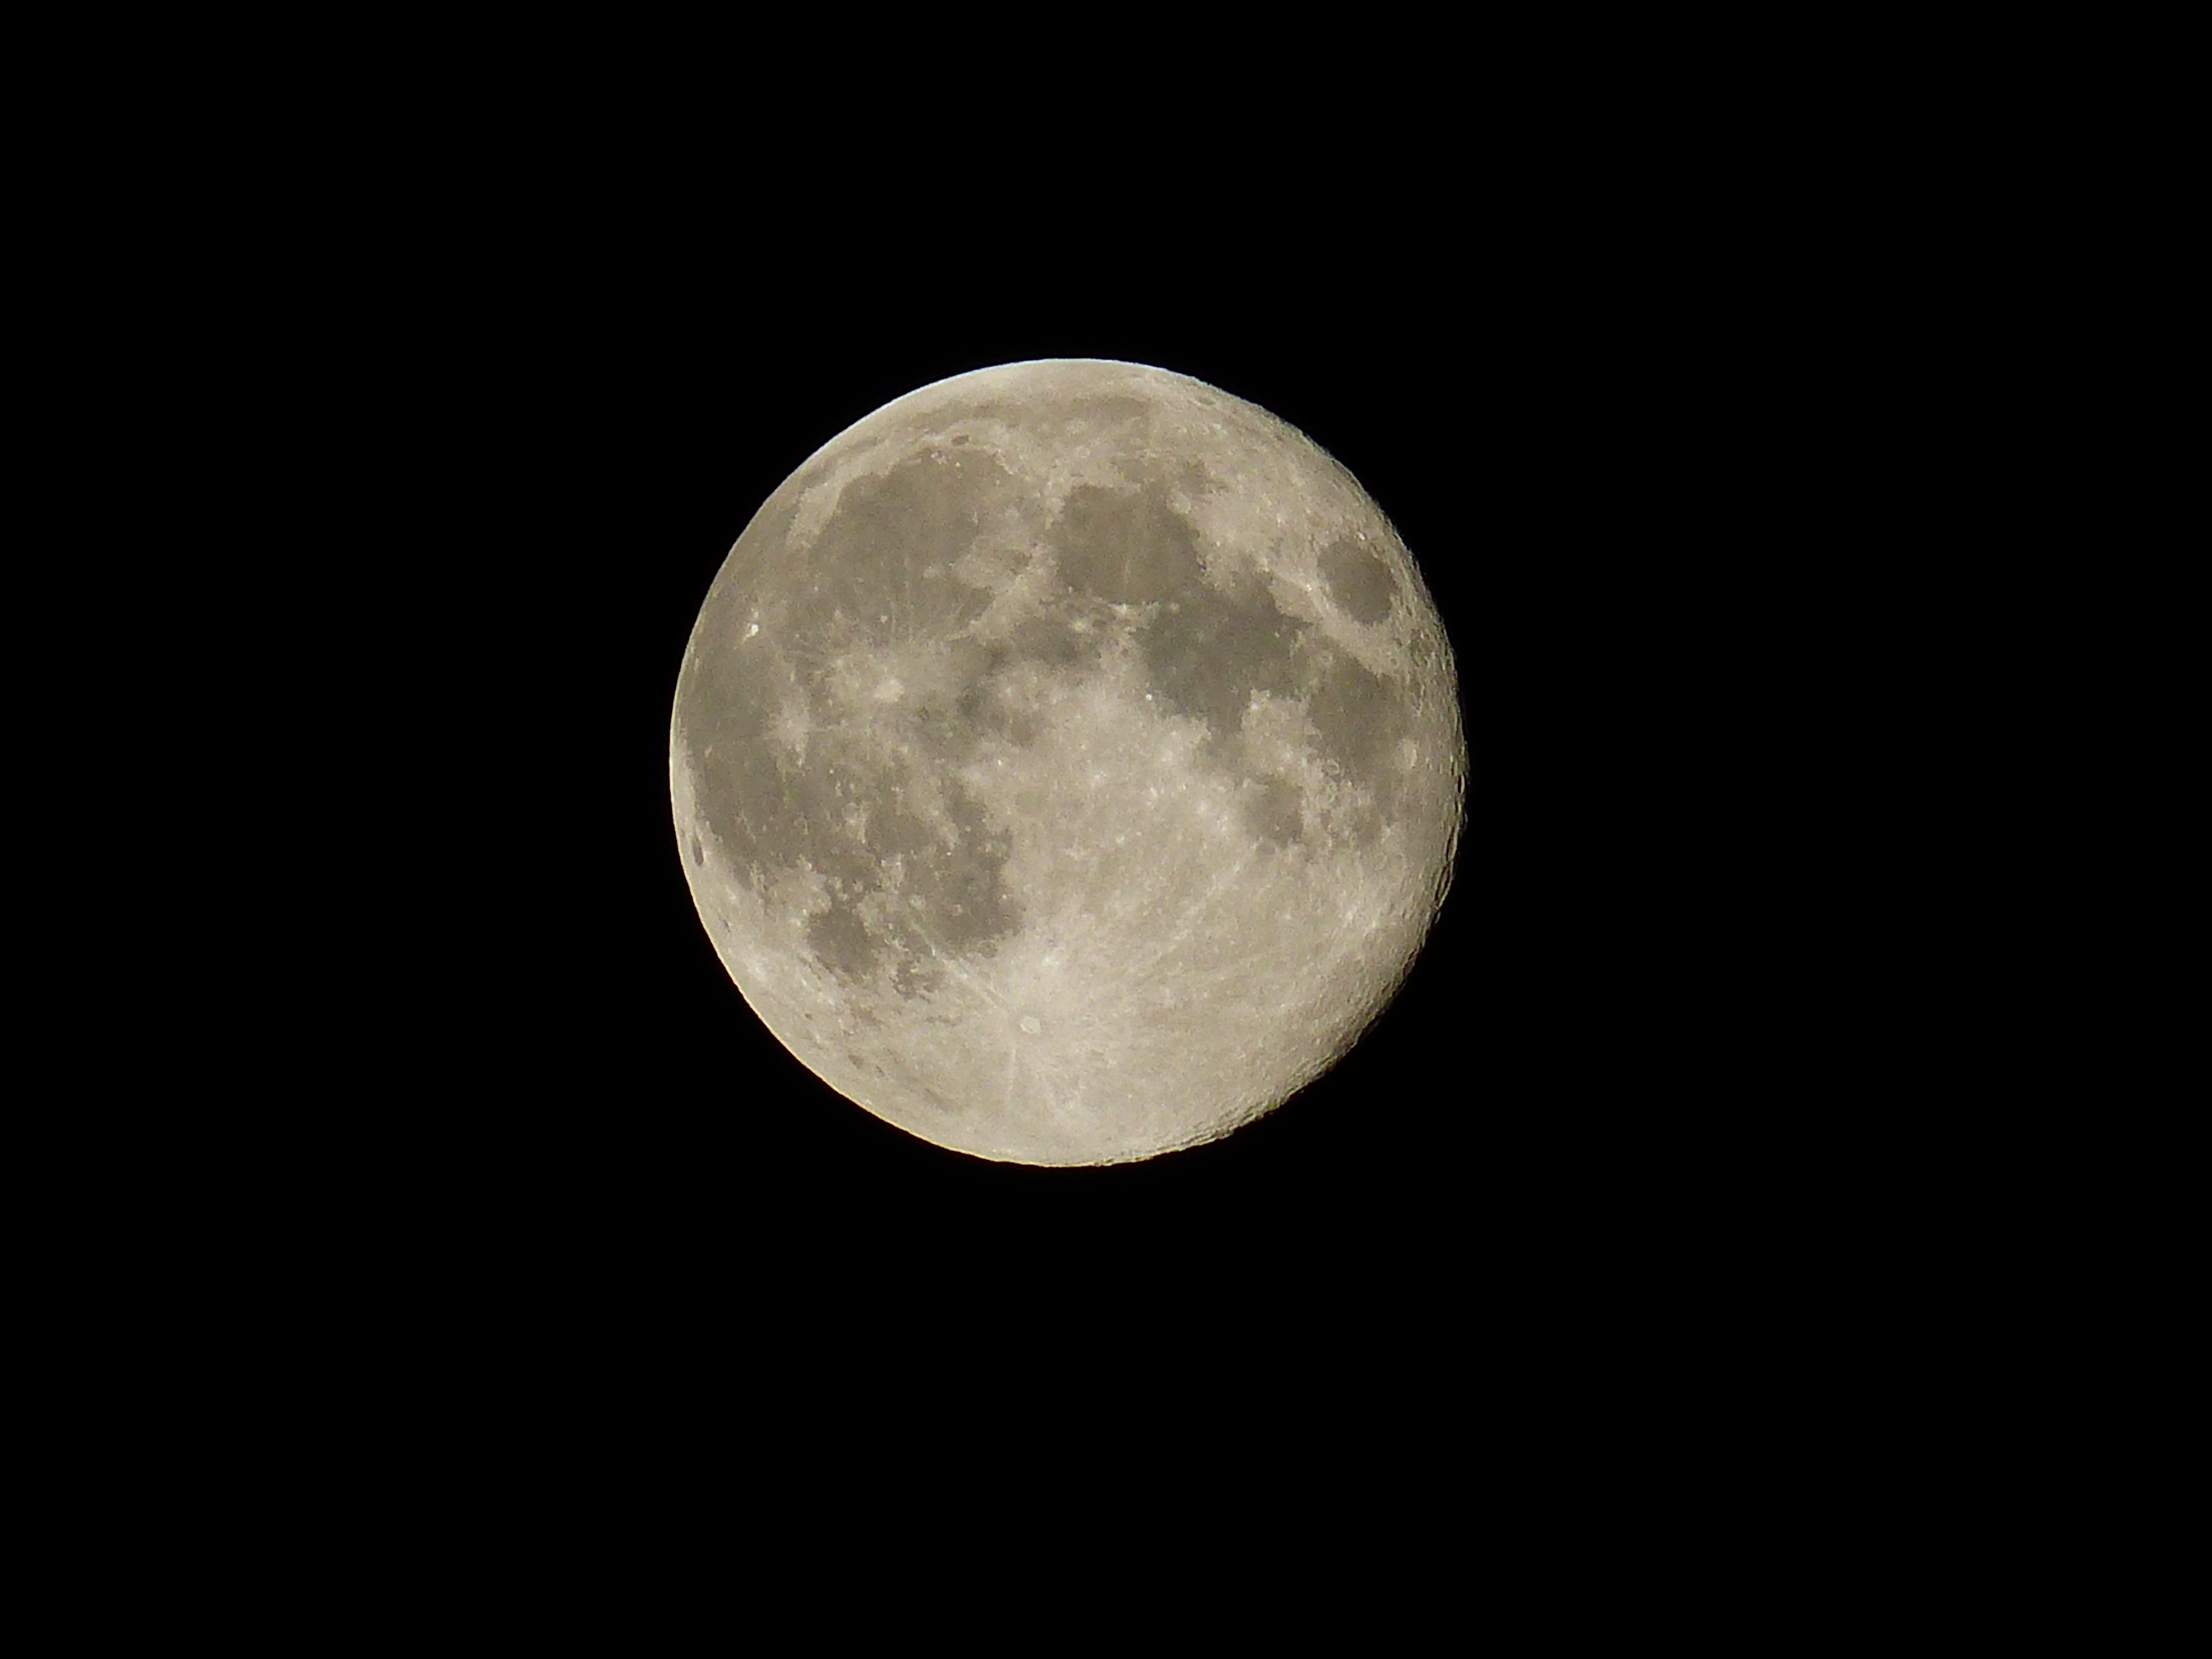
black and white, sky, night, atmosphere, mystical, dark, military, space, crater, black, night sky, moon, full moon, moonlight, circle, structures, impact, universe, creepy, gloomy, selva marine, lunar surface, moon craters, astronomical object, mare fecunditatis, moon structures, celestial event, copernicus, mare serenitatis, tycho crater on the moon, mare humorum, military crater, kepler crater, moon seas, lunar mare, surface structures, terrae, lunar crater kapadia, copernikus crater on the moon, tycho, tychokrater, lunar crater kepler, mare imbrium, rain sea, sea of joy, mare tranquillitatis, the calm sea, maare crisium, sea of driven, sea of fertility, langrenus crater, langrenus, mare cognitum, known sea, sea of moisture, krimaldi, byrgius, mare nectaris, sea of nectar, mare vaporum, fry the sea, book mare, island sea, mare nubium, aristarchus, aristarchus crater, mare frigoris, the cold sea